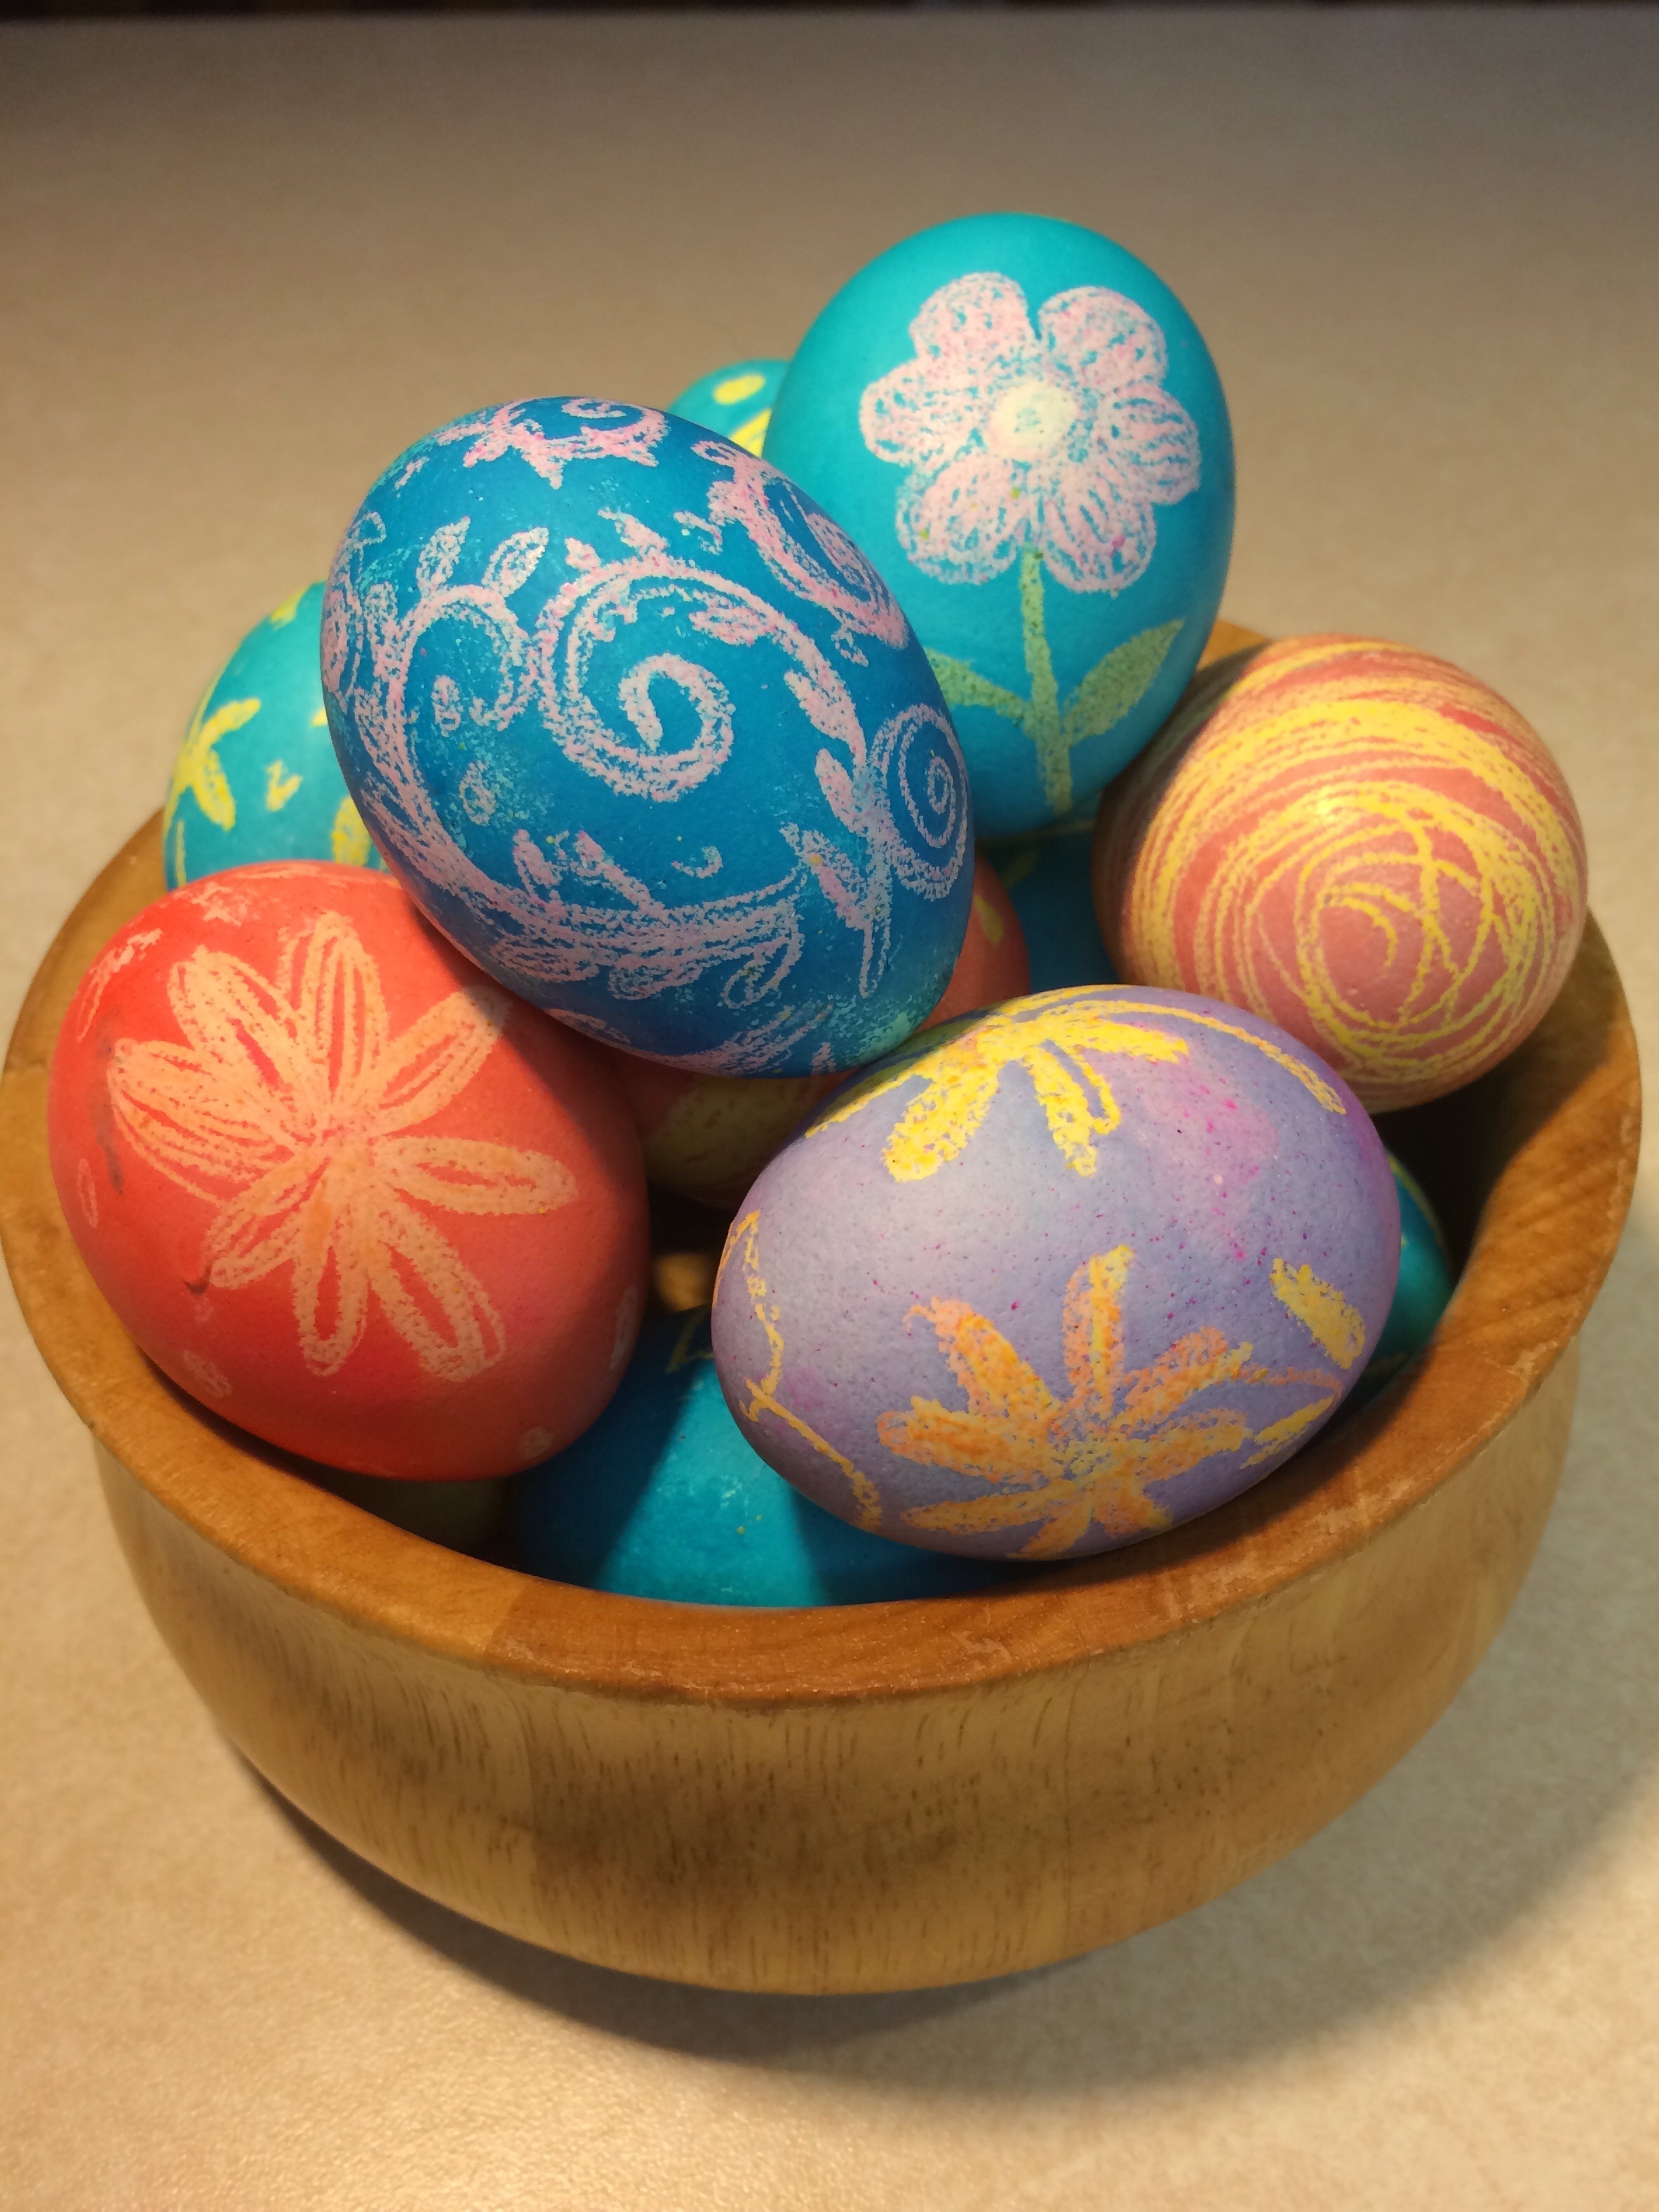
celebration, food, color, egg, eggs, easter egg